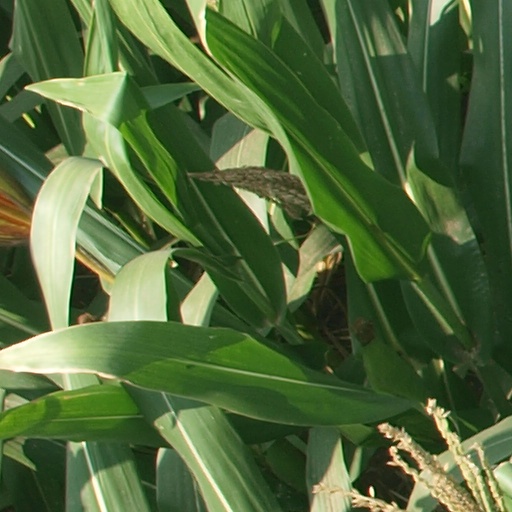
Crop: maize; corn